Grimsby Town F.C.

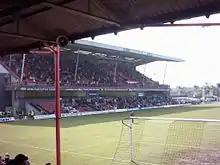
The Findus Stand (formerly the Carlsberg Stand)

With the resumption of the Football League for the 1946–47 season after World War II the club was relegated at the end of the 1947–48 season and has never returned to the highest level. Much of the 1950s and 1960s were spent alternating between the Second Division and the Third Division North, later the Third Division. From July 1951 to January 1953 they were managed by Bill Shankly. His main problems were that Grimsby had been relegated twice in recent seasons, dropping from the First to the Third Division, and some good players had been transferred before he arrived. Shankly believed he still had good players to work with and was able to buy some additional players on the transfer market for low fees.